Bishop's University

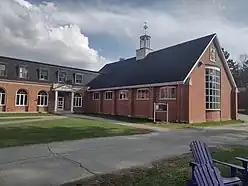
Bandeen Hall

McGreer Hall is named in honour of Arthur Huffman McGreer (1883–1947), Principal from 1922 to 1947. The original hall was constructed in 1846; the Lodge was added in 1847 as a residence for the Principal. In 1876 the central block was gutted by fire. It was rebuilt, and enlarged in 1898 with the extension of the third floor and the addition of the central tower. In 1909 the Library wing was added.